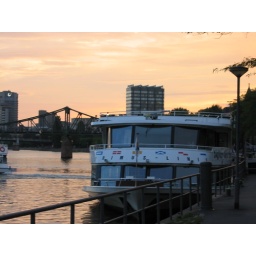
A ship on the river Main in Frankfurt.